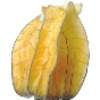
Label: Physalis with Husk 1